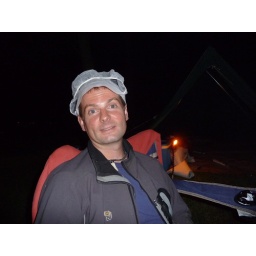
Graeme in white serving hat